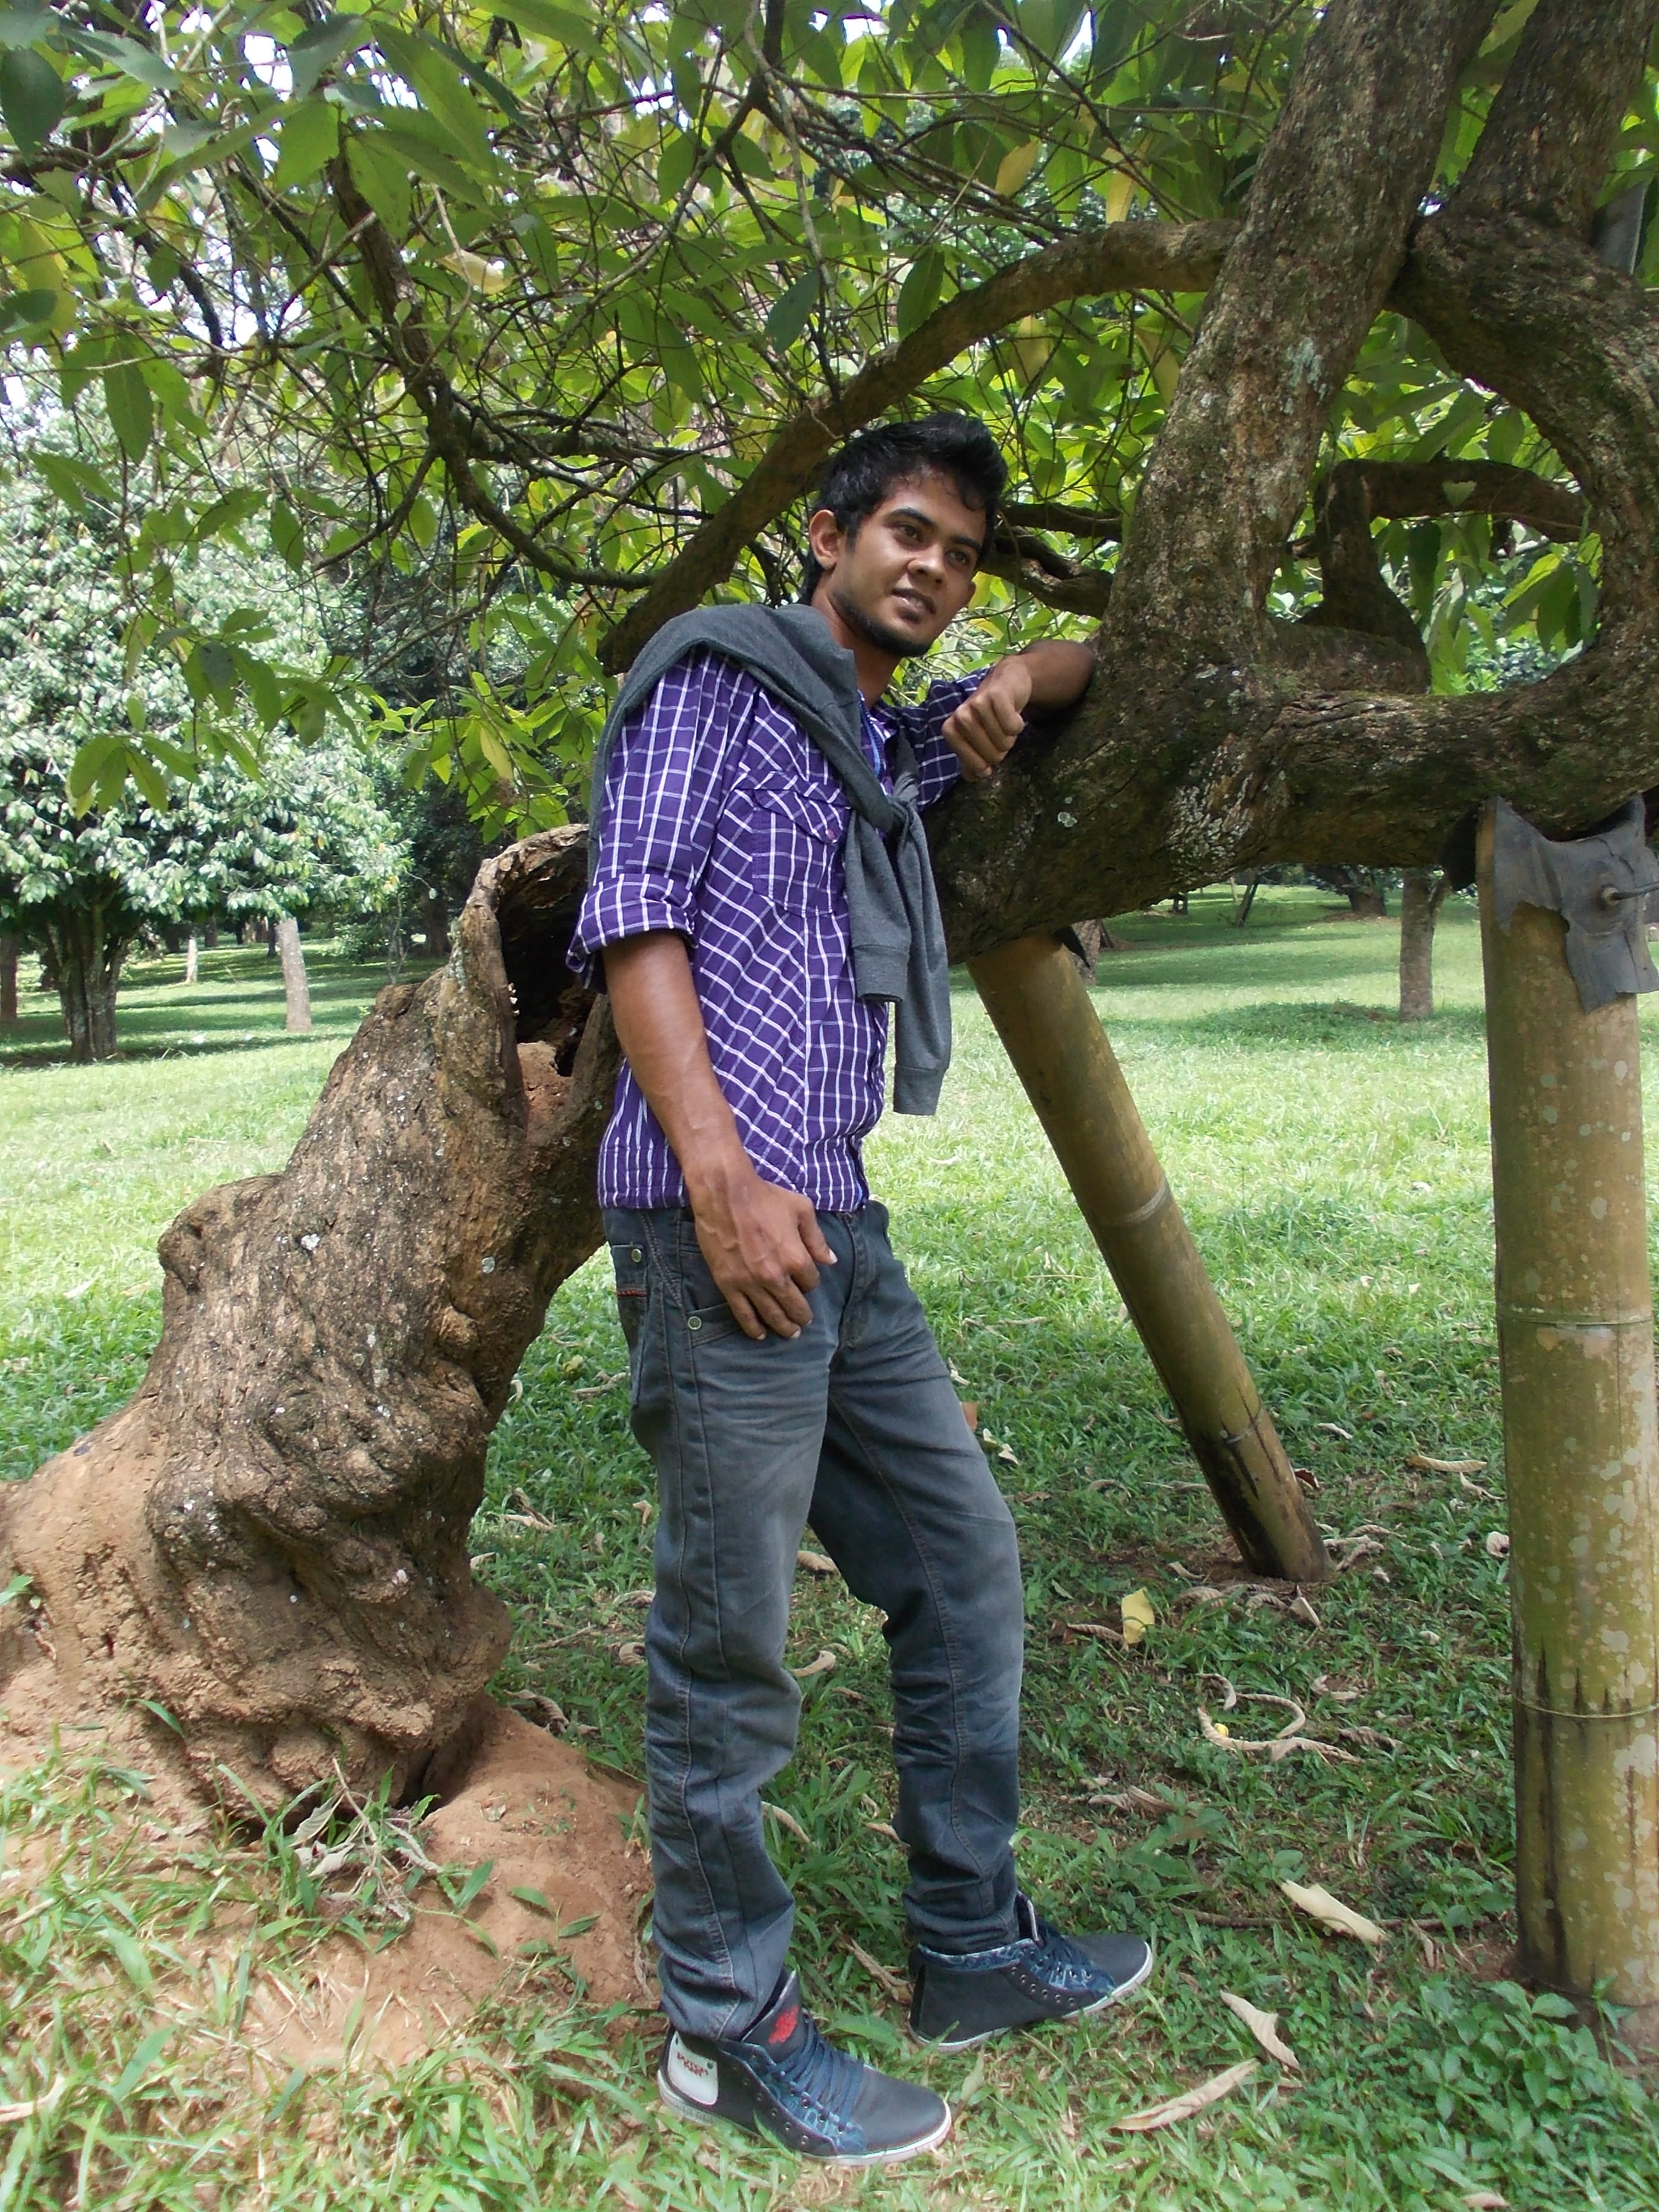
tree, person, people, boy, kid, male, environment, portrait, young, human, agriculture, garden, lifestyle, cheerful, outdoors, plantation, woodland, organic, gardener, woody plant